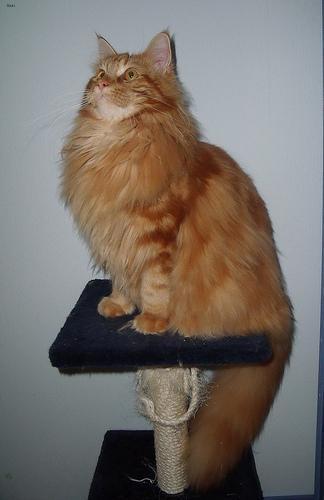
Maine Coon